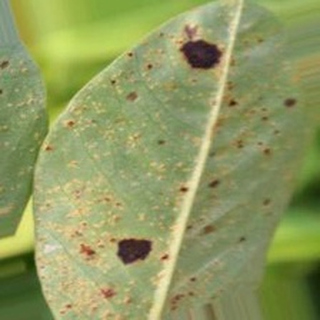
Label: groundnut_rust